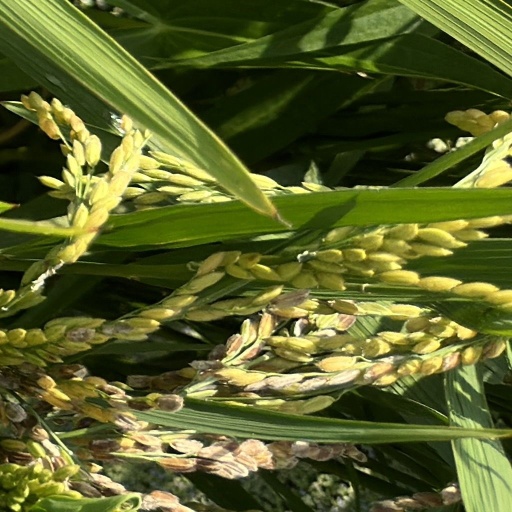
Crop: rice